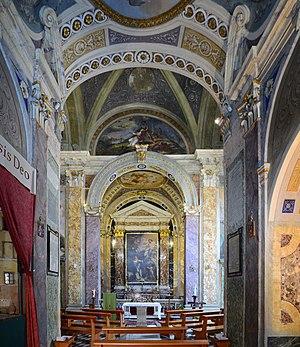
Santa Barbara dei Librai est une petite église catholique de Rome. Elle était autrefois connue sous le nom de Santa Barbara alla Regola en référence au quartier dans lequel elle se trouvait. Aujourd'hui, elle appartient au rione de Parione, près de la place du Campo de' Fiori.